Susanne Pumper

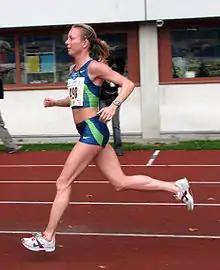
Pumper running in Vienna in 2006

Susanne Pumper (born 1 September 1970 in Vienna) is an Austrian retired long-distance runner who holds the national records in the 3000, 5000 and 10,000 metres track events as well as in the 10 km road racing distance. She has competed at the World Championships in Athletics on three occasions (1999, 2001, 2003) and represented Austria at the 2000 Sydney Olympics. Her best international performance was a silver medal over 3000 m at the 2005 European Athletics Indoor Championships. She also had a fourth-place finish in that event at the 2002 edition, which was held in her home city.